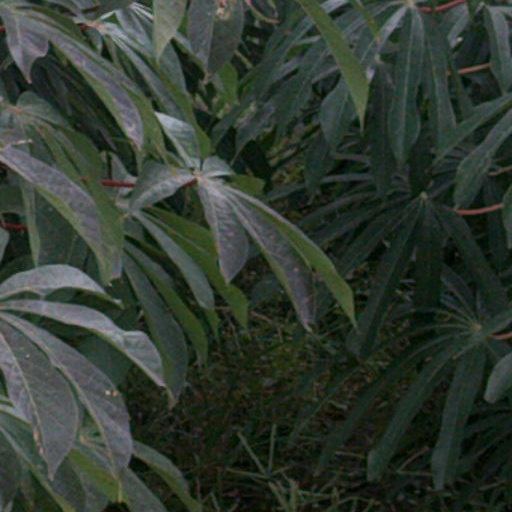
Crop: cassava